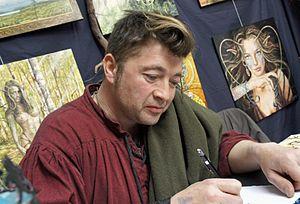
Jim Colorex au Printemps des Légendes 2012.
L'illustration de fantasy et de féerie en France est désormais très populaire, mais restée longtemps ignorée, contrairement aux États-Unis. Les illustrateurs les plus connus sont Olivier Ledroit et Didier Graffet. Depuis les années 2000, plusieurs illustrateurs français se sont spécialisés dans la féerie, mais aussi dans le domaine des mythes et des légendes, notamment grâce à l'ouverture de maisons d'édition, de collections et de galeries spécialisées, telles Au Bord des Continents et les Daniel Maghen, qui possèdent à la fois une galerie et une maison d'édition, proposant notamment des œuvres de Jean-Baptiste Monge.